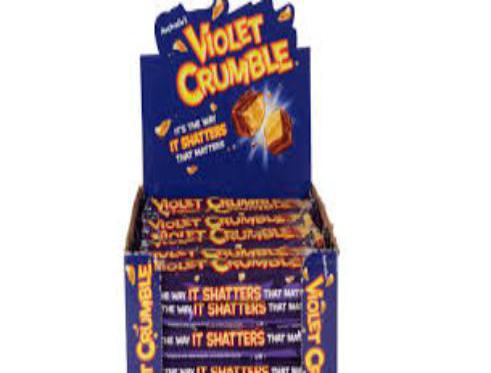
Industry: Food